Mill Colonnade

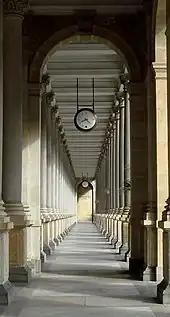
The Mill Colonnade is supported by 124 columns.

The Mill Colonnade is a large colonnade containing several hot springs in the spa town of Karlovy Vary, Czech Republic. The structure is one of the traditional symbols of the town.